Auguste of Baden-Baden

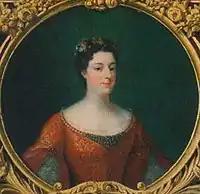
Portrait of Auguste as Duchess of Orléans by Joseph Albrier

Her mother preferred the French match as it would strengthen ties with a powerful neighbour who prior to Auguste's birth, had ravaged Baden-Baden. Auguste however preferred the German match due to her roots. Auguste, however gave into her mother and agreed to the match with Louis d'Orléans and there was a proxy ceremony held at the Schloss Rastatt before she was married on 13 July 1724, at the age of 19. Louis d'Orléans was the great-grandson of King Louis XIII through his second son, Philippe, Duke of Orleans, and the grandson of Philippe's older brother, Louis XIV, through his legitimized daughter Françoise Marie de Bourbon. Chosen for, among other reasons, her family's Catholicism, she brought a comparatively small dowry of 80,000 livres to the Orléans.